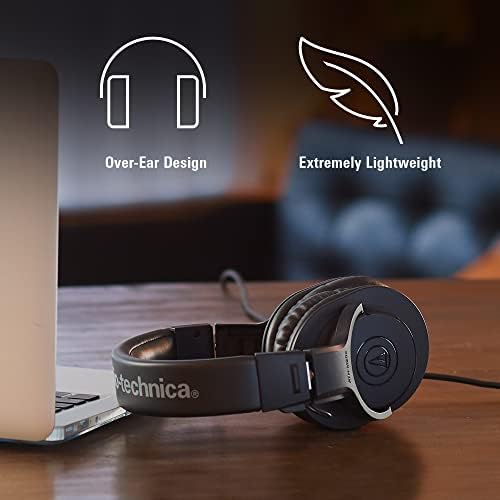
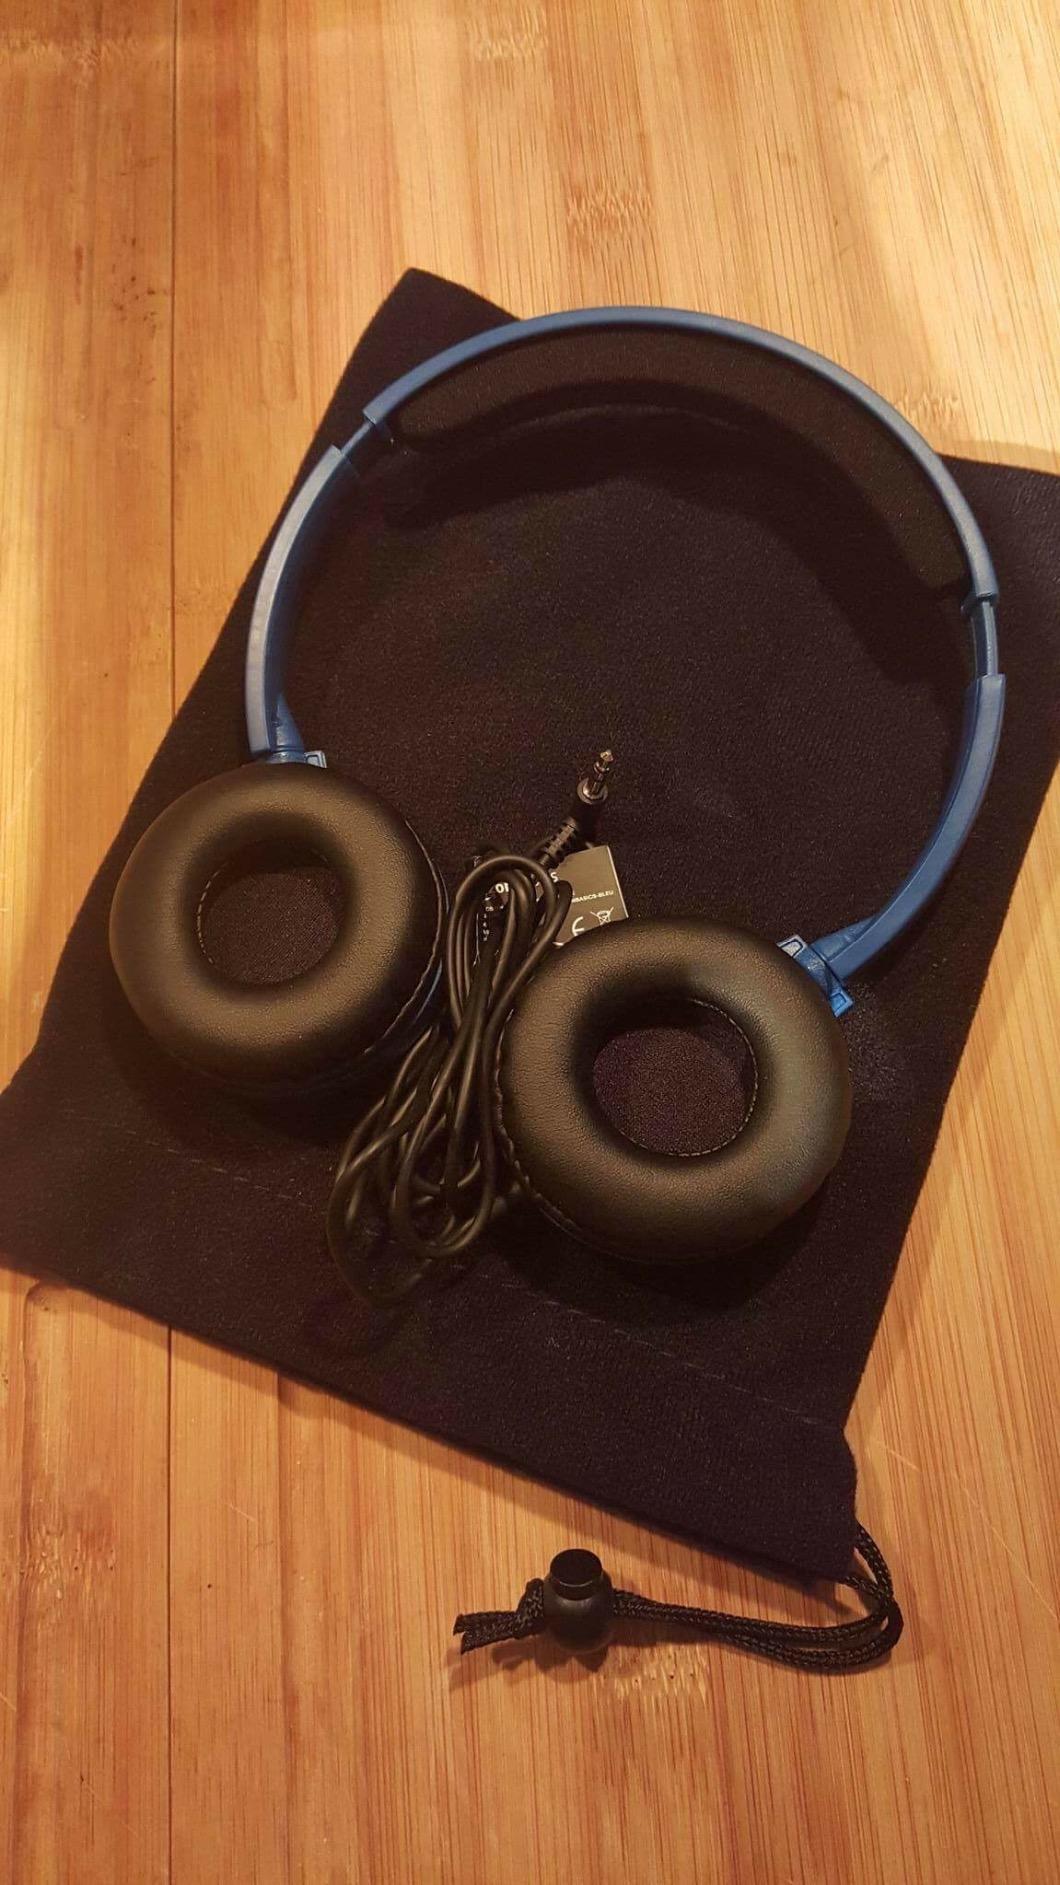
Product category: headphones
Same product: no